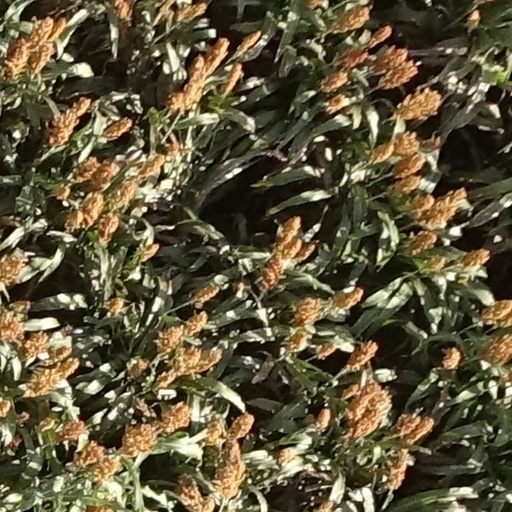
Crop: sorghum